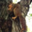
Label: squirrel